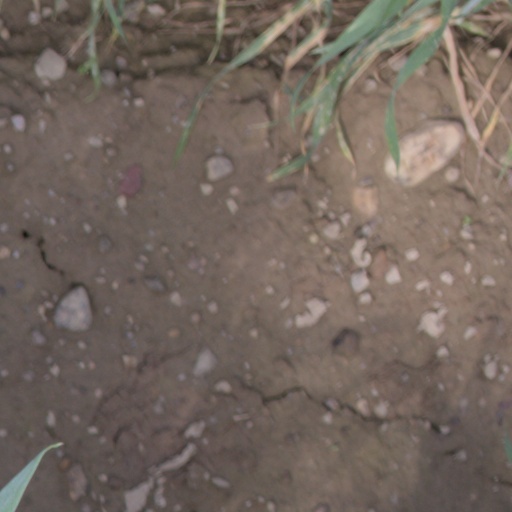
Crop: wheat